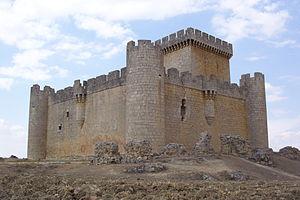
Villalonso est une municipalité espagnole de la communauté autonome de Castille-et-León et de la province de Zamora. En 2015, elle compte 101 habitants.